Immortal (2004 film)

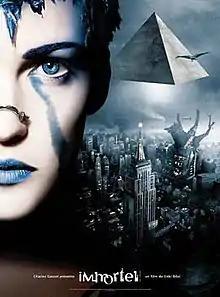
Theatrical release poster

Immortal (French: Immortel, ad vitam) is a 2004 English language French live-action and animated science fiction film co-written and directed by Enki Bilal and starring Linda Hardy, Thomas Kretschmann, and Charlotte Rampling. It is loosely based upon Bilal's comic book "La Foire aux immortels" ("The Carnival of Immortals").